Fluke Ridge

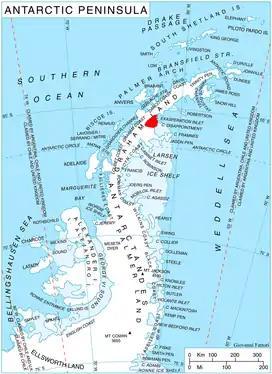
Location of Aristotle Mountains on the Antarctic Peninsula.

Fluke Ridge is a narrow rock ridge rising to about in southern Aristotle Mountains, on the north side of Flask Glacier near the terminus, on Oscar II Coast, Graham Land, Antarctica. It was named by the UK Antarctic Place-Names Committee in 1987; it is one of several names in the area from Herman Melville's "Moby-Dick" which reflect a whaling theme.